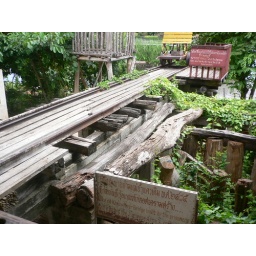
bridge over the river quai